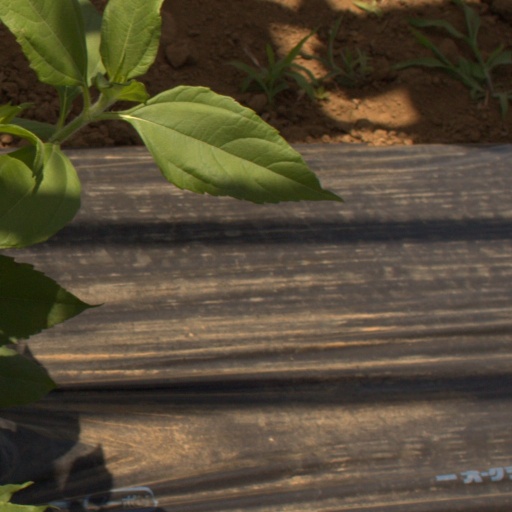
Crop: Jerusalem artichoke